Typhoon Man-yi (2013)

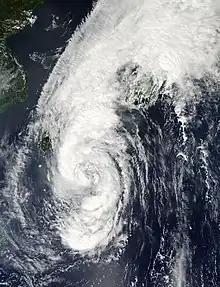
Typhoon Man-yi approaching Japan on September 15

Typhoon Man-yi was a very severe storm that brought very strong winds and flash floods to Japan during mid-September. The third typhoon of the 2013 Pacific typhoon season, Man-yi was identified on September 10. It became a storm on September 12 and reached peak intensity on September 15. Japan was then experiencing winds above 30 knots. Typhoon Man-yi became extratropical on September 16 and fully dissipated late on September 20 in the Kamchatka Peninsula region, bringing strong winds until September 25.